Newsmakers

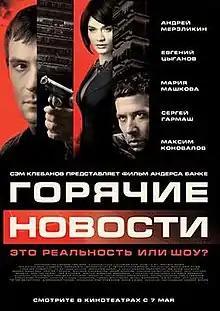

Newsmakers is a 2009 Russian action thriller film directed by Swedish director Anders Banke. It is a remake of the Hong Kong film "Breaking News" by Johnnie To.